Yarkant County

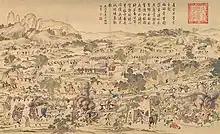
During the Revolt of the Altishahr Khojas at the Battle of Tonguzluq (1758), Manchu general Zhao Hui tries to take Yarkand but is defeated.

Yarkent served as capital for the Yarkent Khanate, also known as "Yarkent State", from the establishment of Yarkent Khanate to its fall (1514–1713).